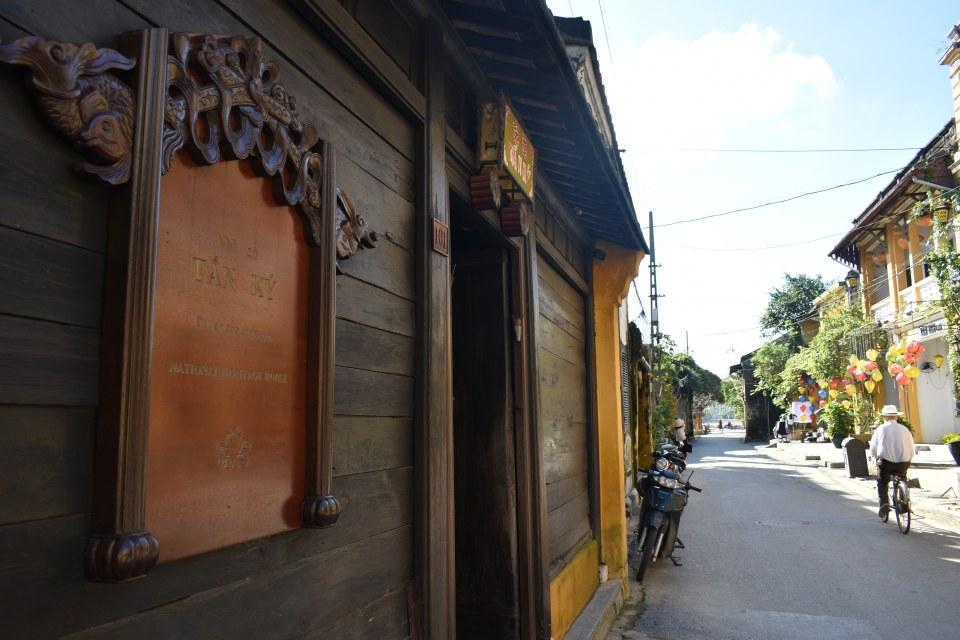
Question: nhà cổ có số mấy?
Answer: nhà cổ có số 101